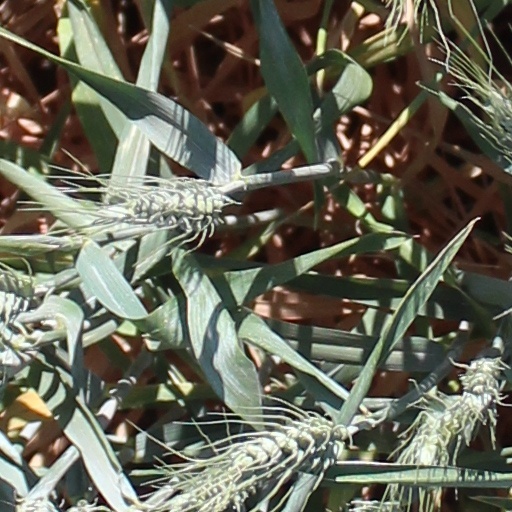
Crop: wheat